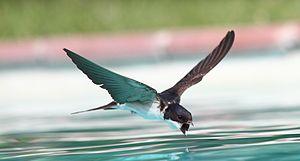
Une hirondelle buvant dans une piscine en plein vol
L'Hirondelle de fenêtre est une espèce de passereaux de la famille des Hirundinidae qui niche en Europe, en Afrique du Nord et en Asie tempérée, et qui hiverne en Afrique subsaharienne et en Asie tropicale. Elle a la tête et les parties supérieures bleutées, le croupion blanc et les parties inférieures d'un blanc pur, et occupe à la fois les paysages ouverts et les environs des habitations humaines. Elle ressemble fortement aux deux autres espèces du genre Delichon, qui sont endémiques de l'Est et du Sud de l'Asie, l'Hirondelle de Bonaparte et l'Hirondelle du Népal. L'Hirondelle de Pallas, sous-espèce asiatique de l'Hirondelle de fenêtre, est parfois considérée comme espèce à part entière.